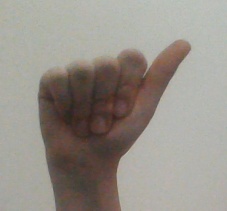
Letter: dhad